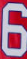
Number: 6